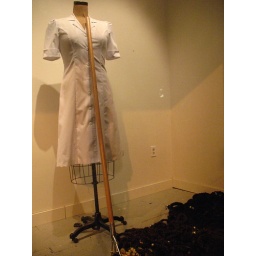
Art display in that window on Broadway, the old Woolworth building or something